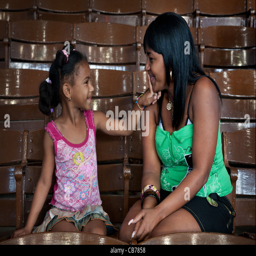
mother and child at play